Arne Duncan

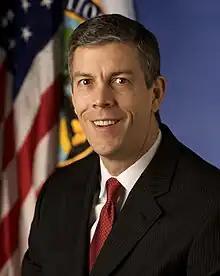
Official portrait, 2009

Arne Starkey Duncan (born November 6, 1964) is an American educator and former professional basketball player who served as the 9th United States secretary of education from 2009 to 2015 and as Chief Executive Officer of Chicago Public Schools from 2001 to 2008. A lifelong resident of Chicago, Duncan is the founder of Create Real Economic Destiny (CRED), a non-profit aimed at reducing gun violence.